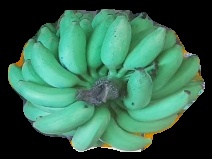
Variety: elakki-bale
Grade: grade2